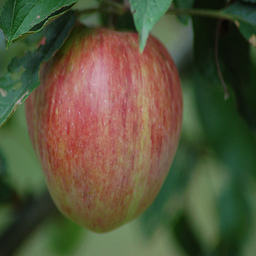
Label: Apple